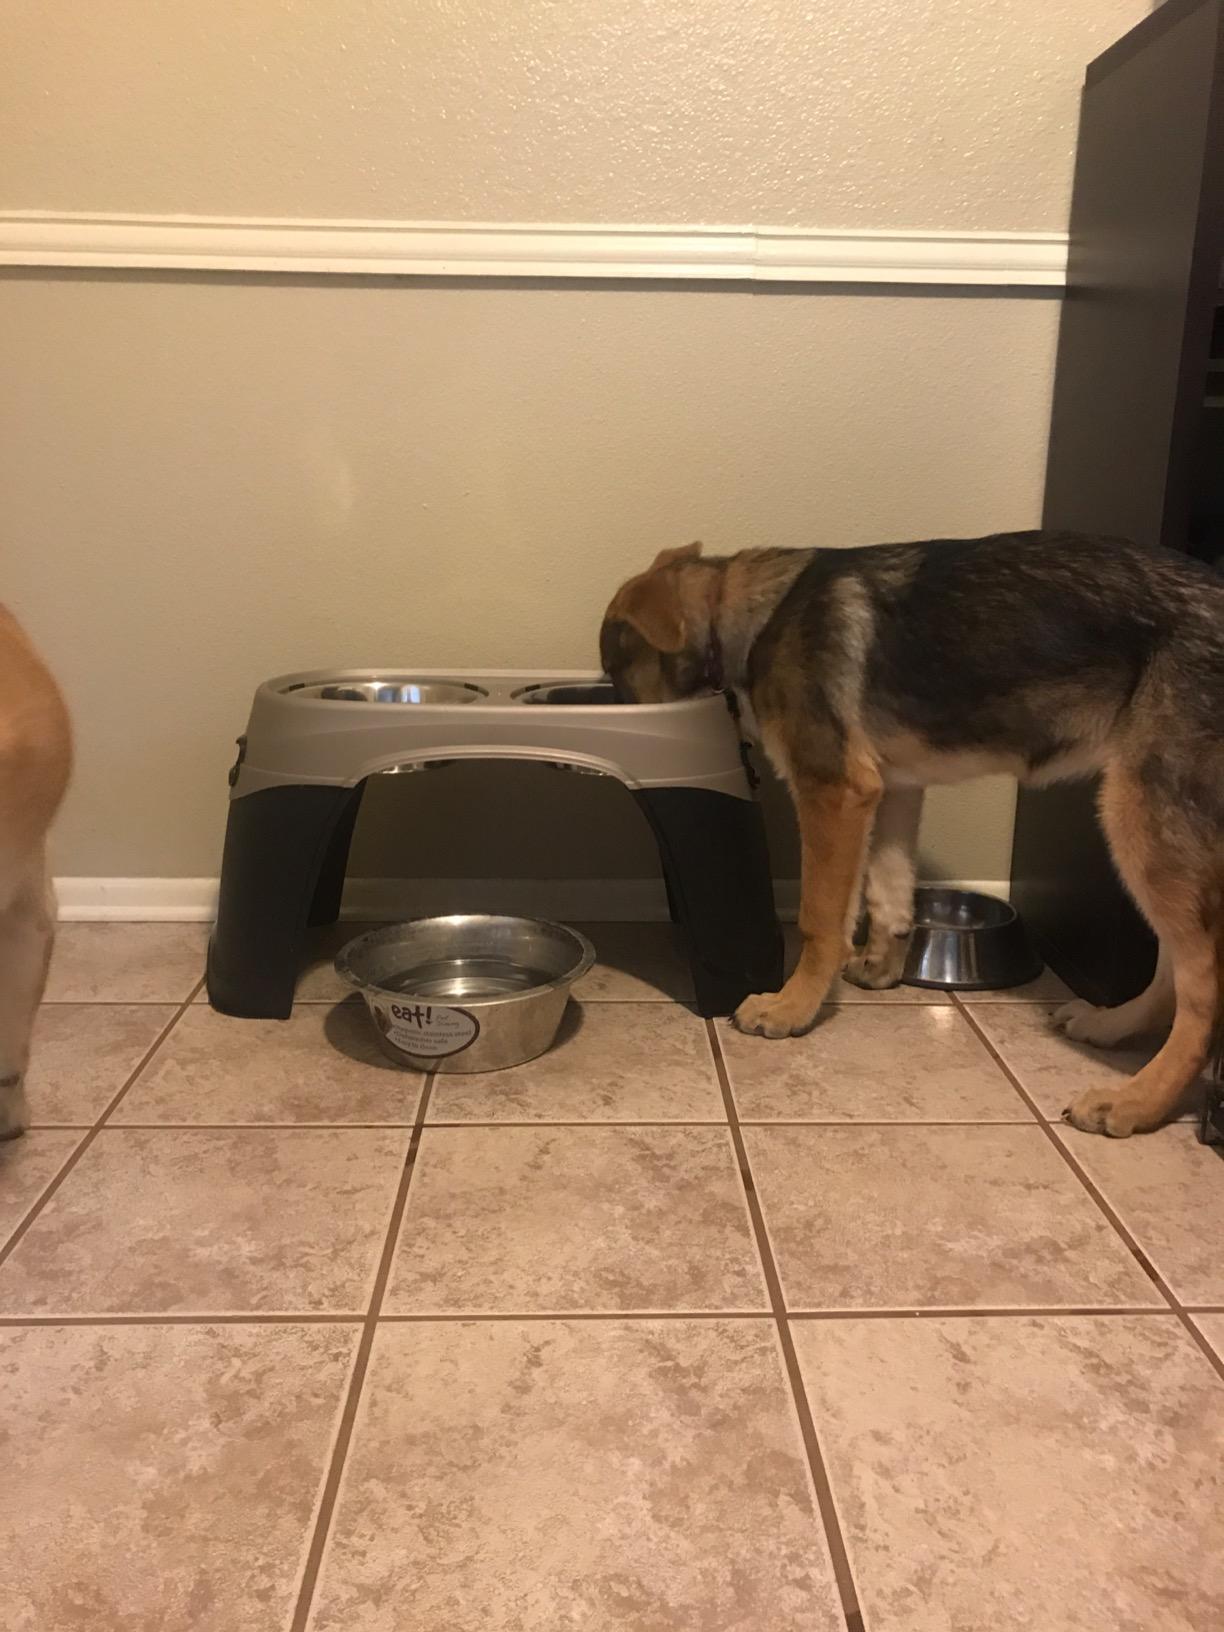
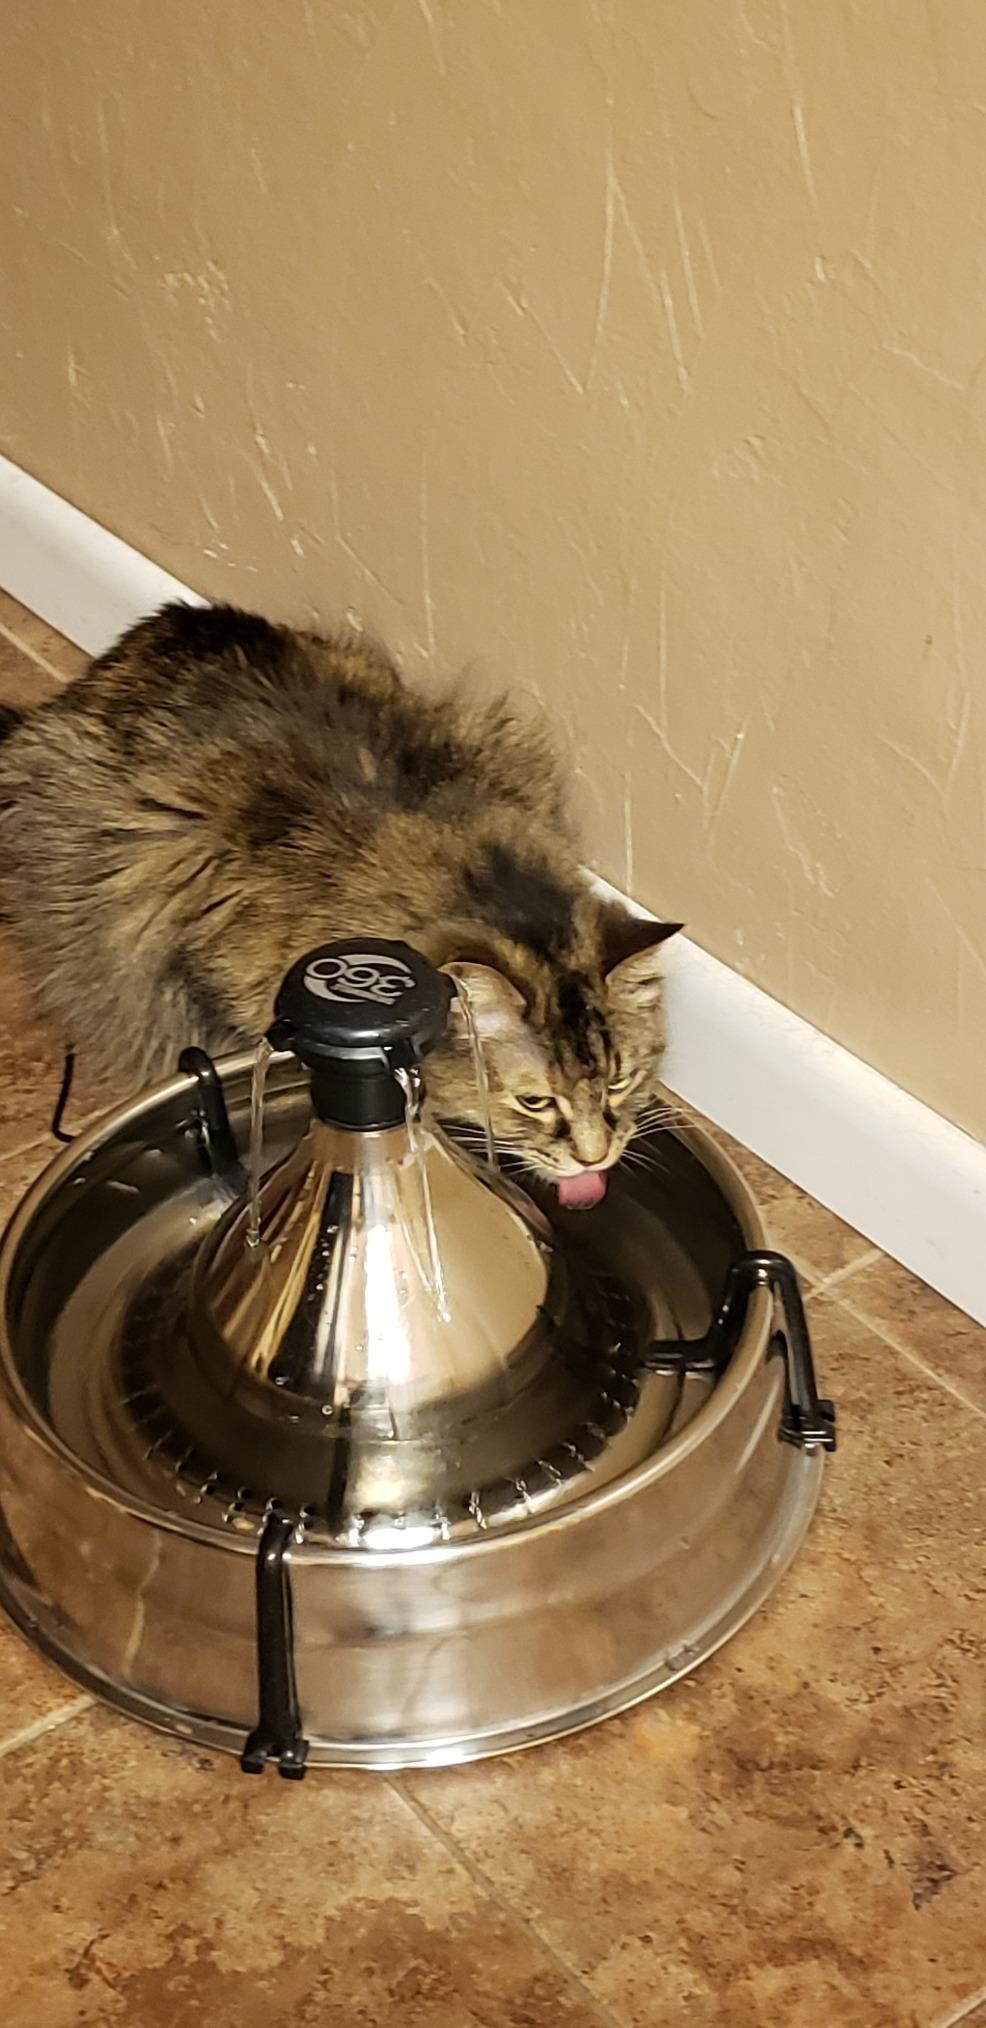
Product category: items_bowl
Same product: no